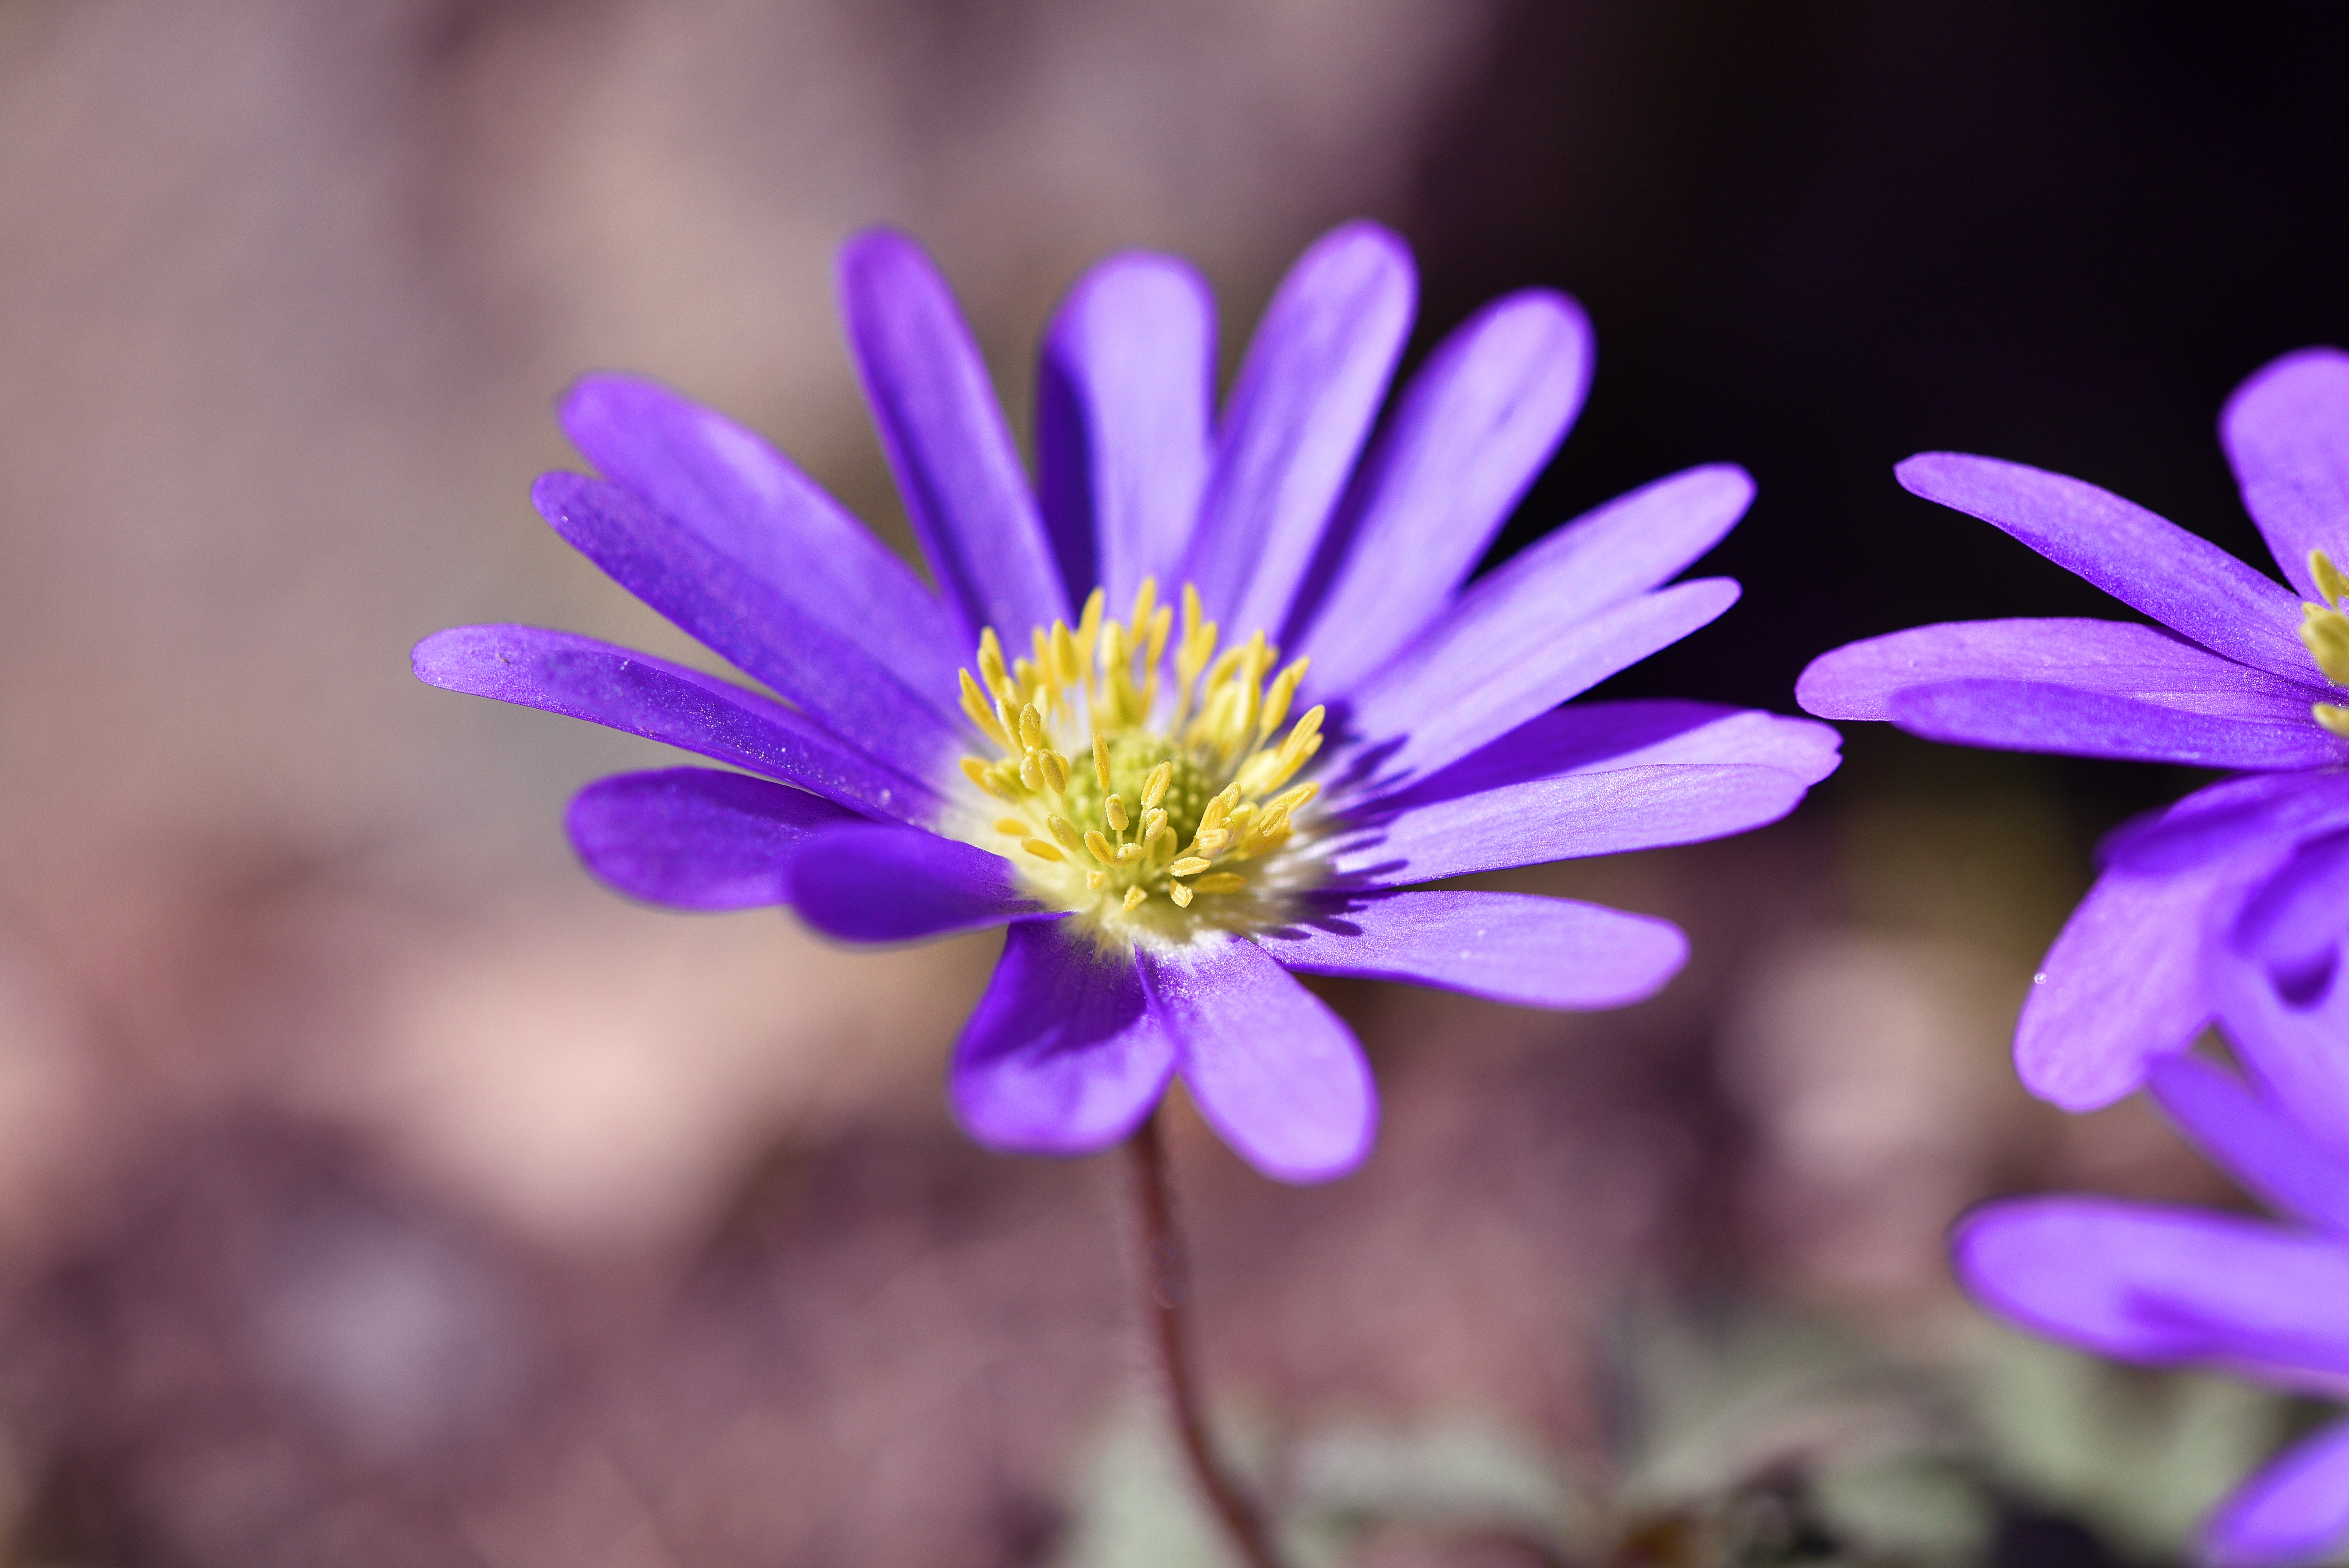
nature, blossom, plant, photography, flower, purple, petal, bloom, botany, garden, close, flora, wildflower, close up, anemone, spring flower, macro photography, flowering plant, daisy family, balkan anemone, plant stem, land plant